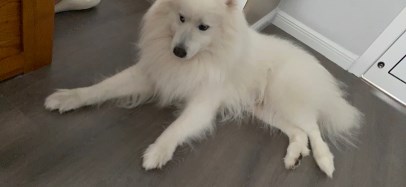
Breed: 2192-n000088-Samoyed